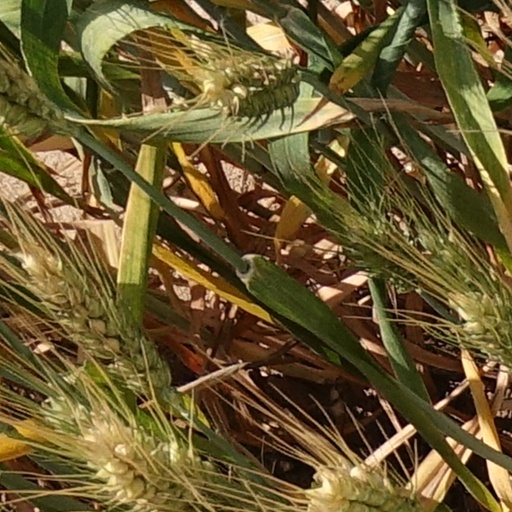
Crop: wheat